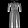
Label: Dress